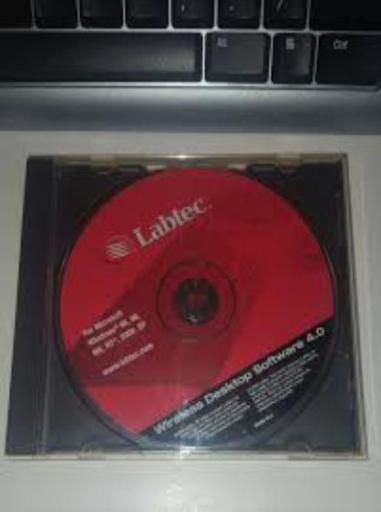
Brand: labtec
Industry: Electronic